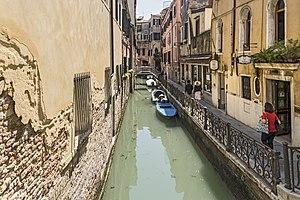
Le rio di San Giovanni Nuovo est un canal de Venise dans le sestiere de Castello. Il est aussi appelé Rio del Remedio dans sa partie septentrionale.